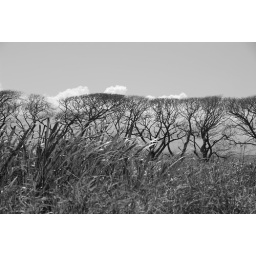
the grass looks as tall as the trees in Maui